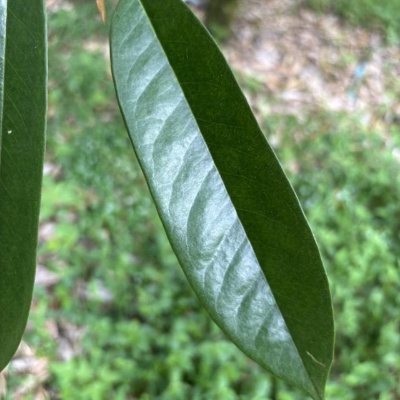
Label: Leaf_Healthy